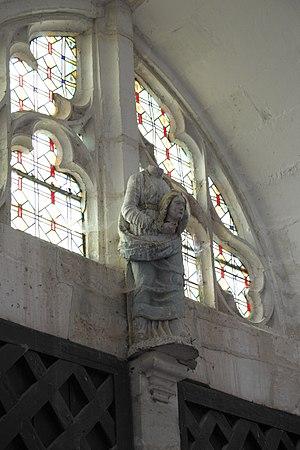
Sainte Tanche est une sainte chrétienne locale, vierge et martyre au diocèse de Troyes morte en 637 et fêtée le 10 octobre. Selon la légende, la jeune vierge aurait été décapitée par un valet après avoir refusé ses avances sexuelles.